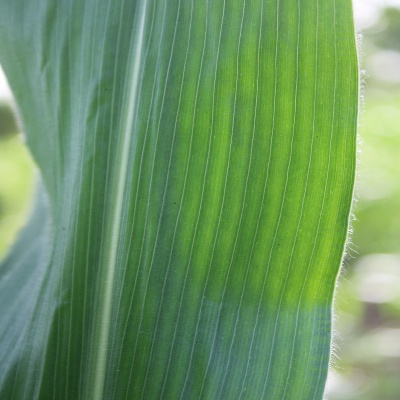
Crop: Maize
Condition: healthy